Legio I Adiutrix

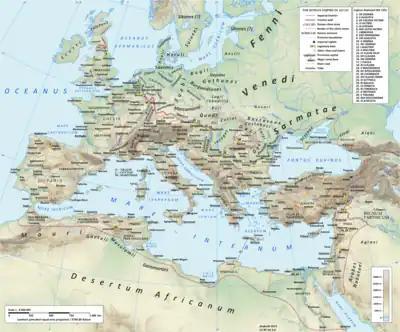
Map of the Roman empire in AD 125, under emperor Hadrian, showing the Legio I Adiutrix, stationed on the river Danube at Brigetio (Szőny, Hungary), in Pannonia Superior province, from AD 86 to at least 344

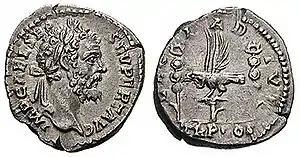
I "Adiutrix" celebrated by Septimius Severus with this denarius. I "Adiutrix" supported Severus in his fight for the purple.

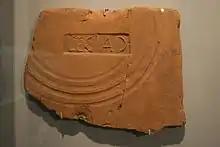
Brick stamp "LEG I AD" found in Rheinzabern.

Legio I Adiutrix ( First Legion "Rescuer"), was a legion of the Imperial Roman army founded in AD 68, probably by Nero or Galba when he rebelled against emperor Nero (r. 54–68). The last record mentioning the "Adiutrix" is in 344, when it was stationed at Brigetio (modern Szőny), in the Roman province of Pannonia. The emblem of the legion was a capricorn, used along with the winged horse Pegasus, on the helmets the symbol used by I "Adiutrix" legionaries was a dolphin.